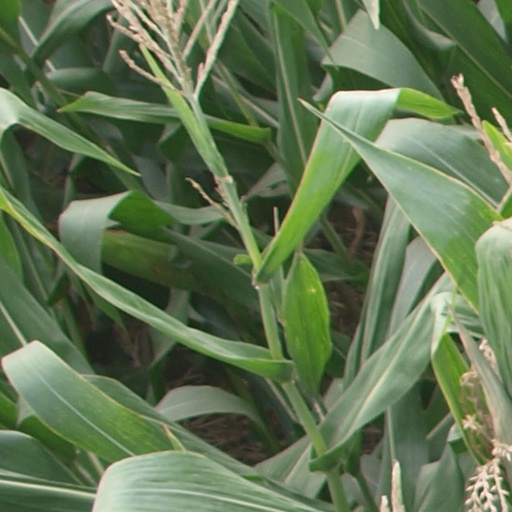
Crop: maize; corn